Waniguchi

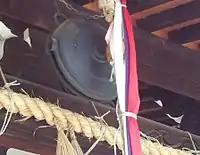
Waniguchi have a distinctive slit-mouth opening, as may be clearly seen in this example at Kisshō-in Tenman-gū in Kyōto

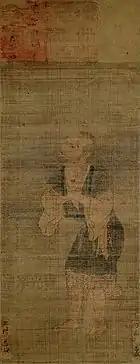
Kamakura-period portrait on silk of Ikkō Shōnin (ICP) (Shōjōkō-ji)

As denoted by its kanji, waniguchi literally means "crocodile (or alligator) mouth". It is so-named due to the instrument's striking visual resemblance.